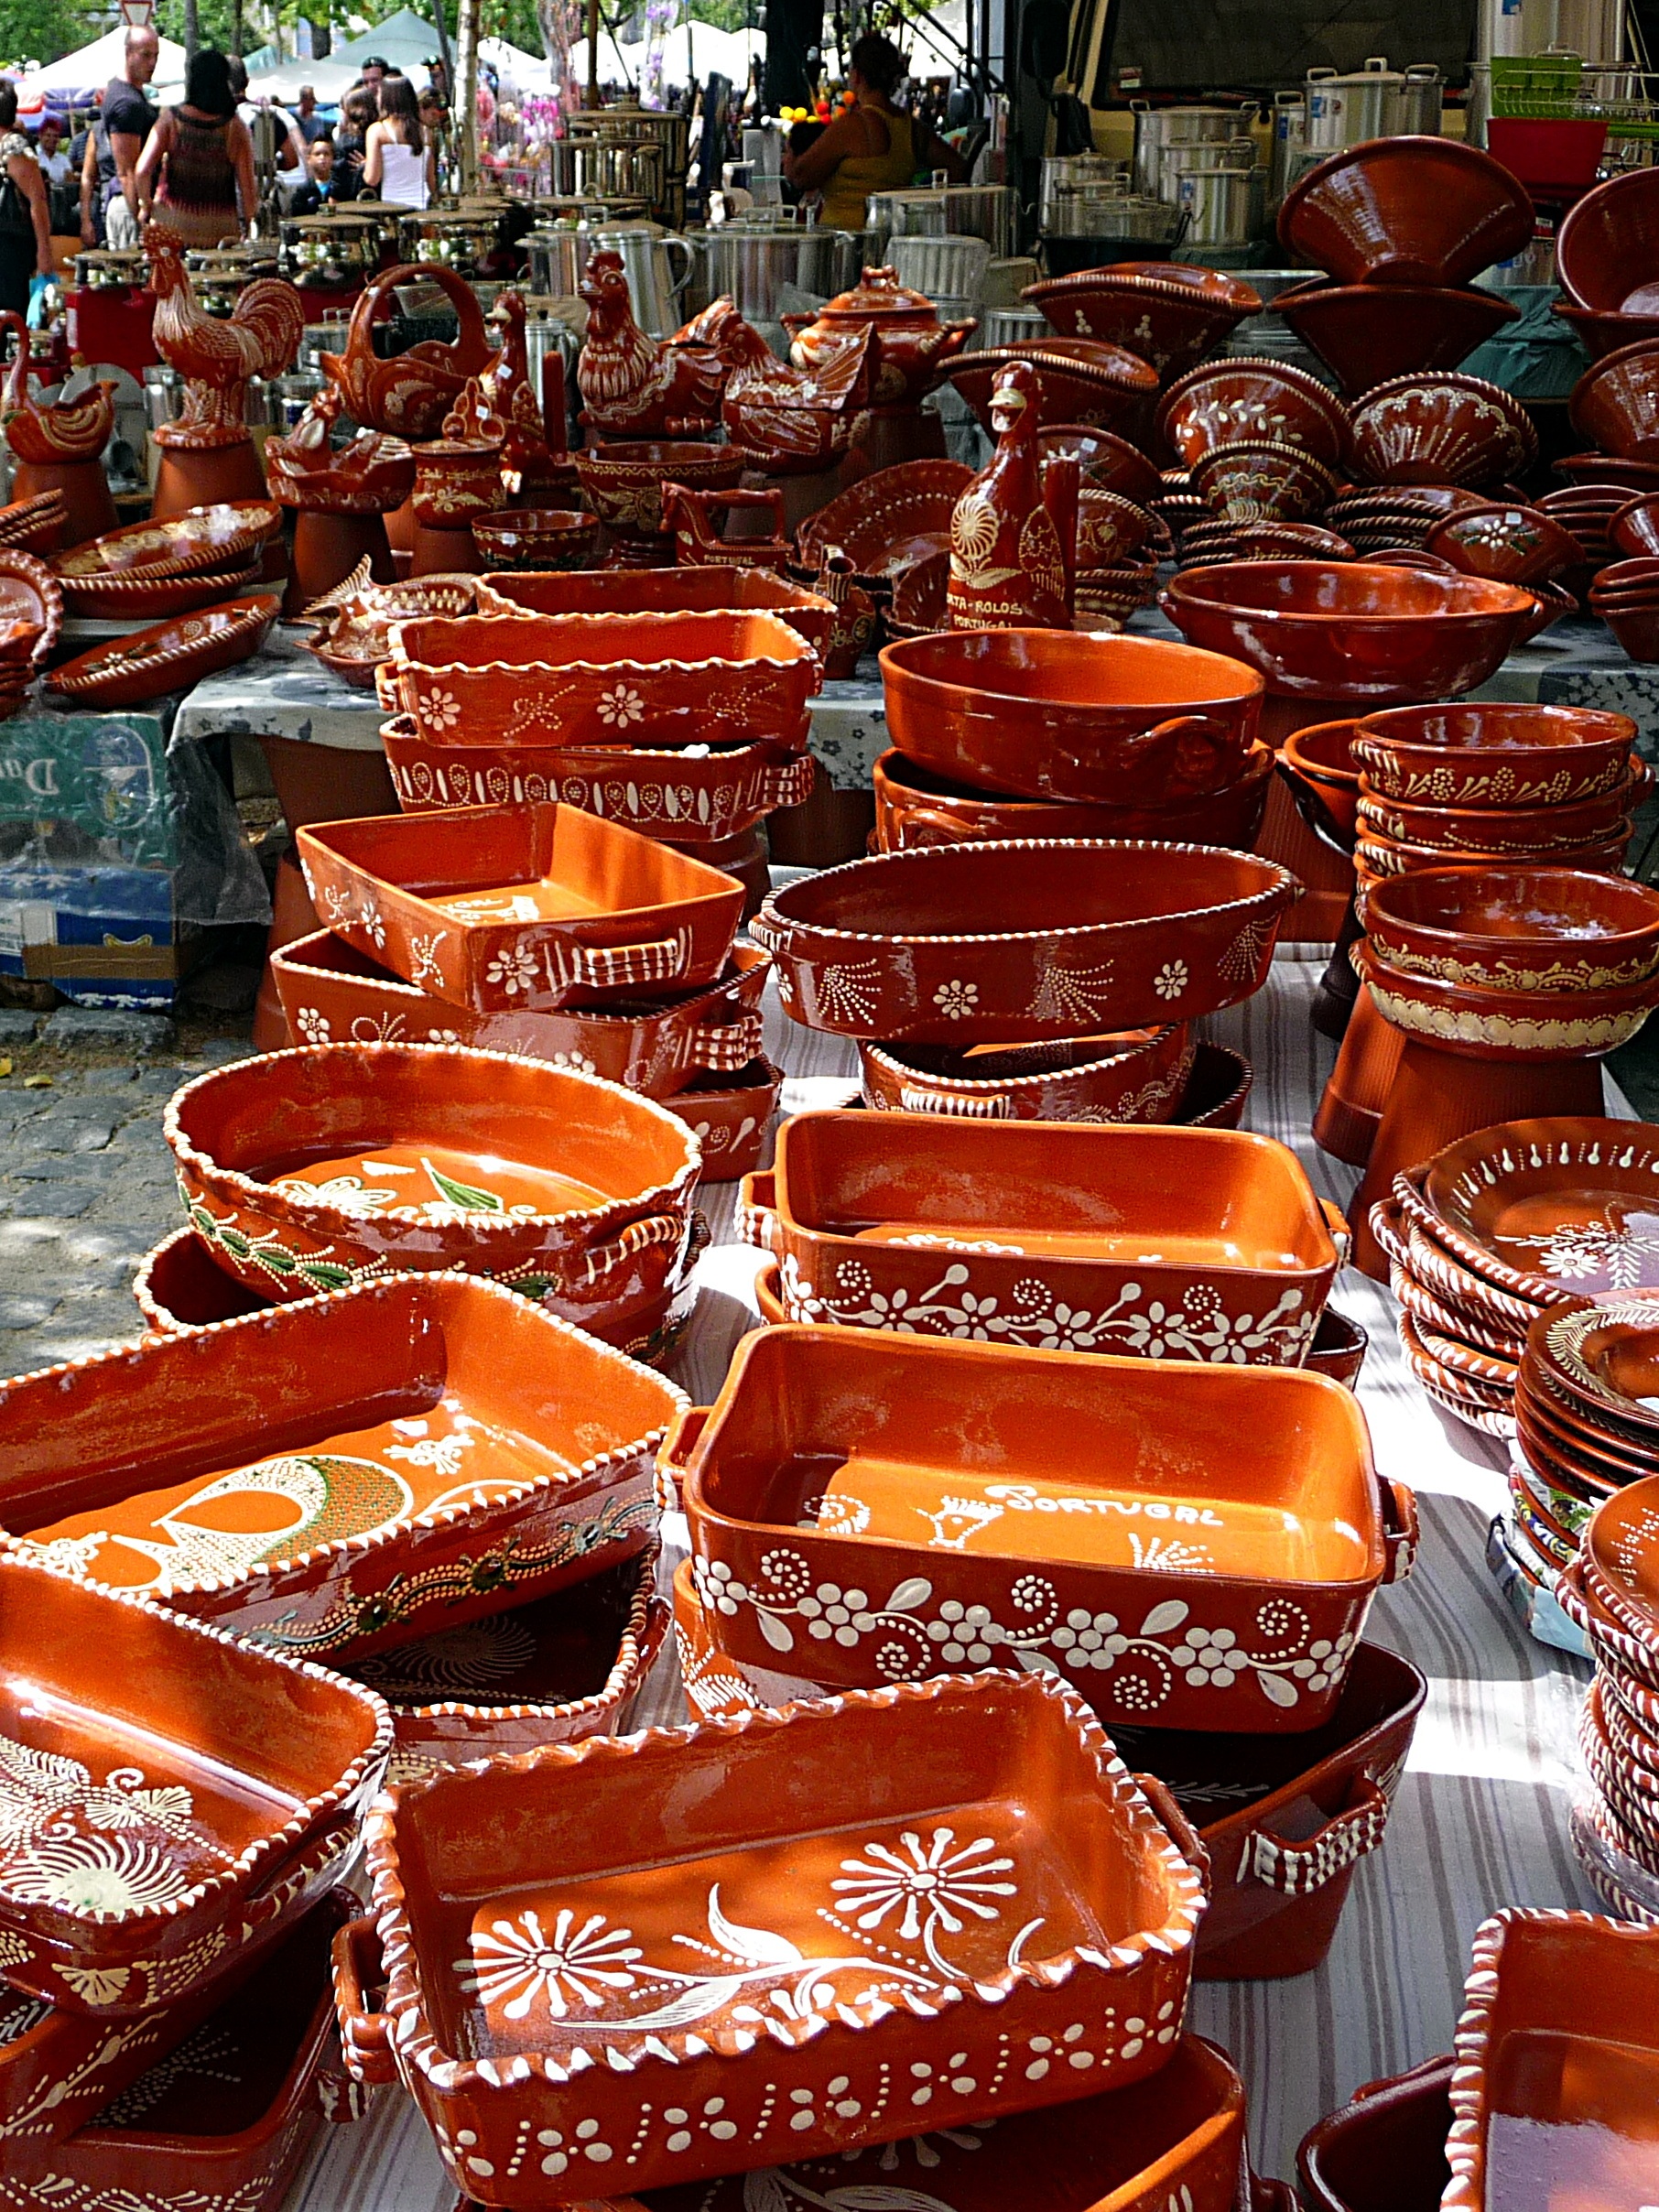
city, orange, dish, meal, food, produce, bazaar, market, marketplace, pottery, meat, terracotta, public space, portugal